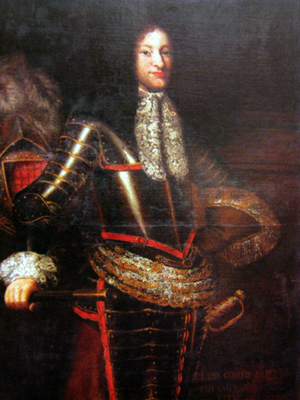
Leon Bazyli Sapieha, membre de la noble famille Sapieha, général d'artillerie, trésorier de la cour de Lituanie,